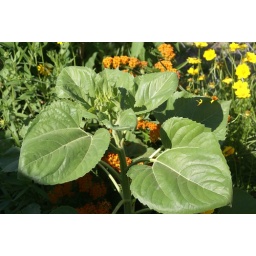
A &amp;quot;stray&amp;quot; in the middle of my flower bed...must be from last winter's bird feed.